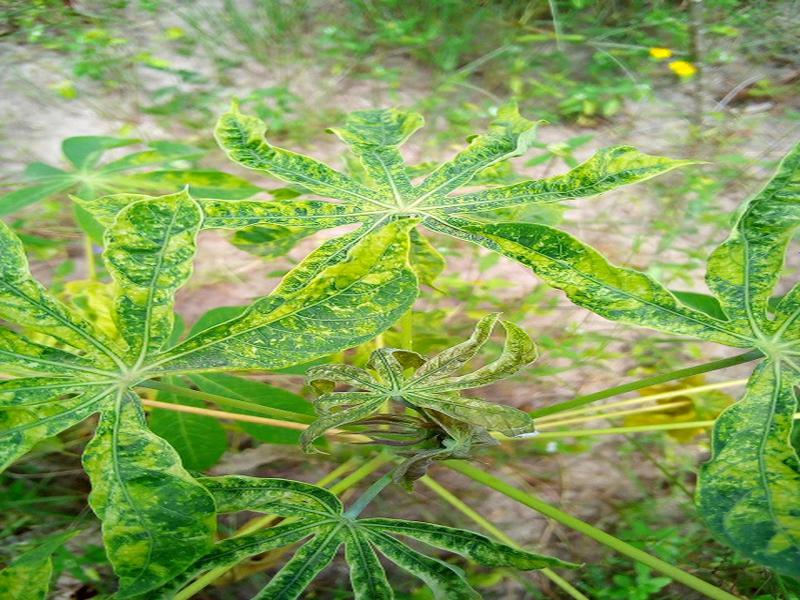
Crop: cassava
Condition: mosaic_disease